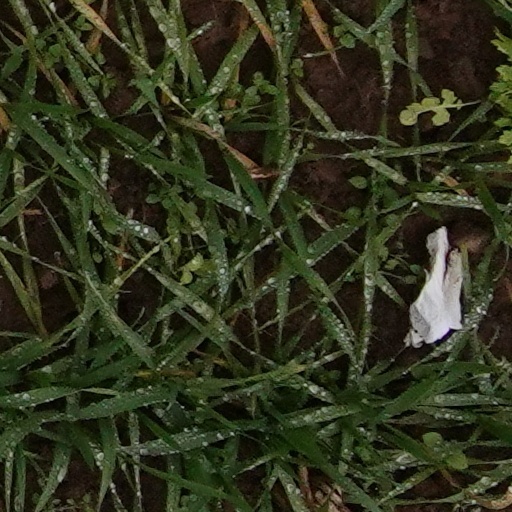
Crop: wheat